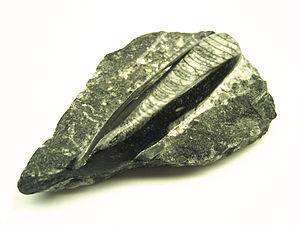
Macro fossile d'Orthoceras silurien du l.